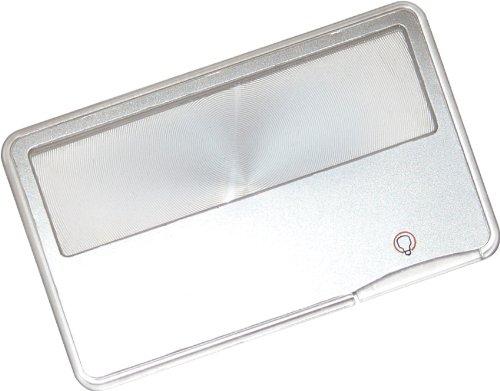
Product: Carson MagniCard 3x LED Lighted Magnifier (MC-99)
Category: Health & Household | Medical Supplies & Equipment | Mobility & Daily Living Aids | Visual Impairment Aids | Magnifiers
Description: Push button LED light for illuminated magnifying.
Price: $14.69